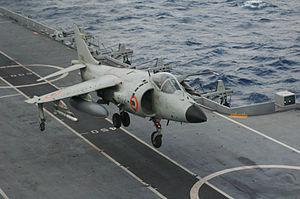
Voici la liste des porte-avions, porte-aéronefs et porte-hélicoptères construits dans le monde et classés par pays.
La marine indienne est la branche navale des forces armées indiennes. Avec 68 000 hommes et femmes, dont 5 000 membres de l'aviation navale et 2 000 commandos de marine, c'est la septième marine en termes de tonnage de navires de combat et la quatrième marine du monde en effectifs. Elle dispose actuellement de plus de 155 navires, dont un porte-avions en service, l'INS Vikramaditya, porte drapeau de la flotte indienne et un en construction, l'INS Vikrant. L'Inde utilise sa marine pour sa défense nationale, améliorer ses relations internationales, par des exercices collectifs, des visites de ports étrangers et des missions humanitaires.